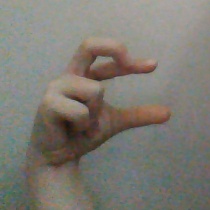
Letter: thal